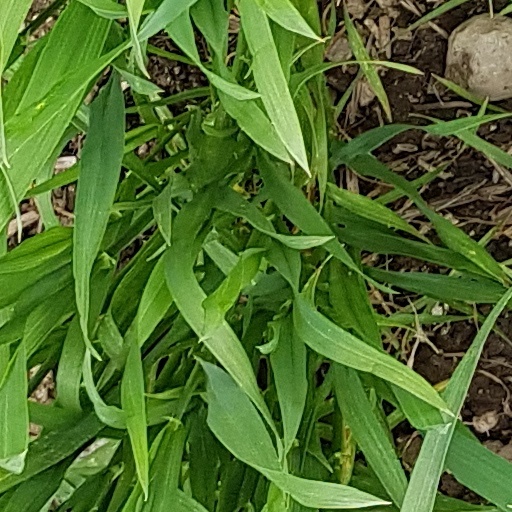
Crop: wheat